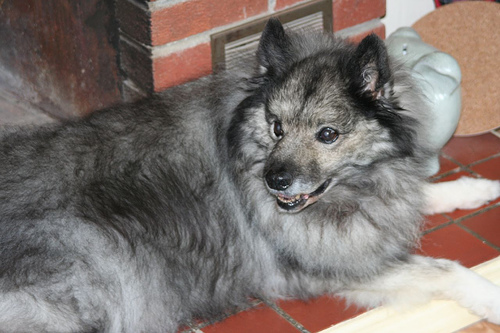
Animal: dog
Breed: keeshond